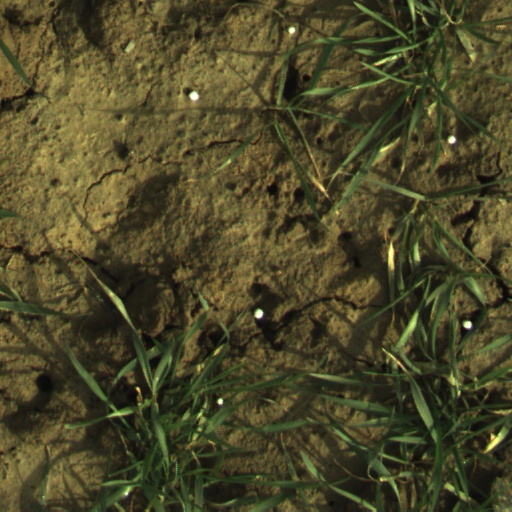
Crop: wheat